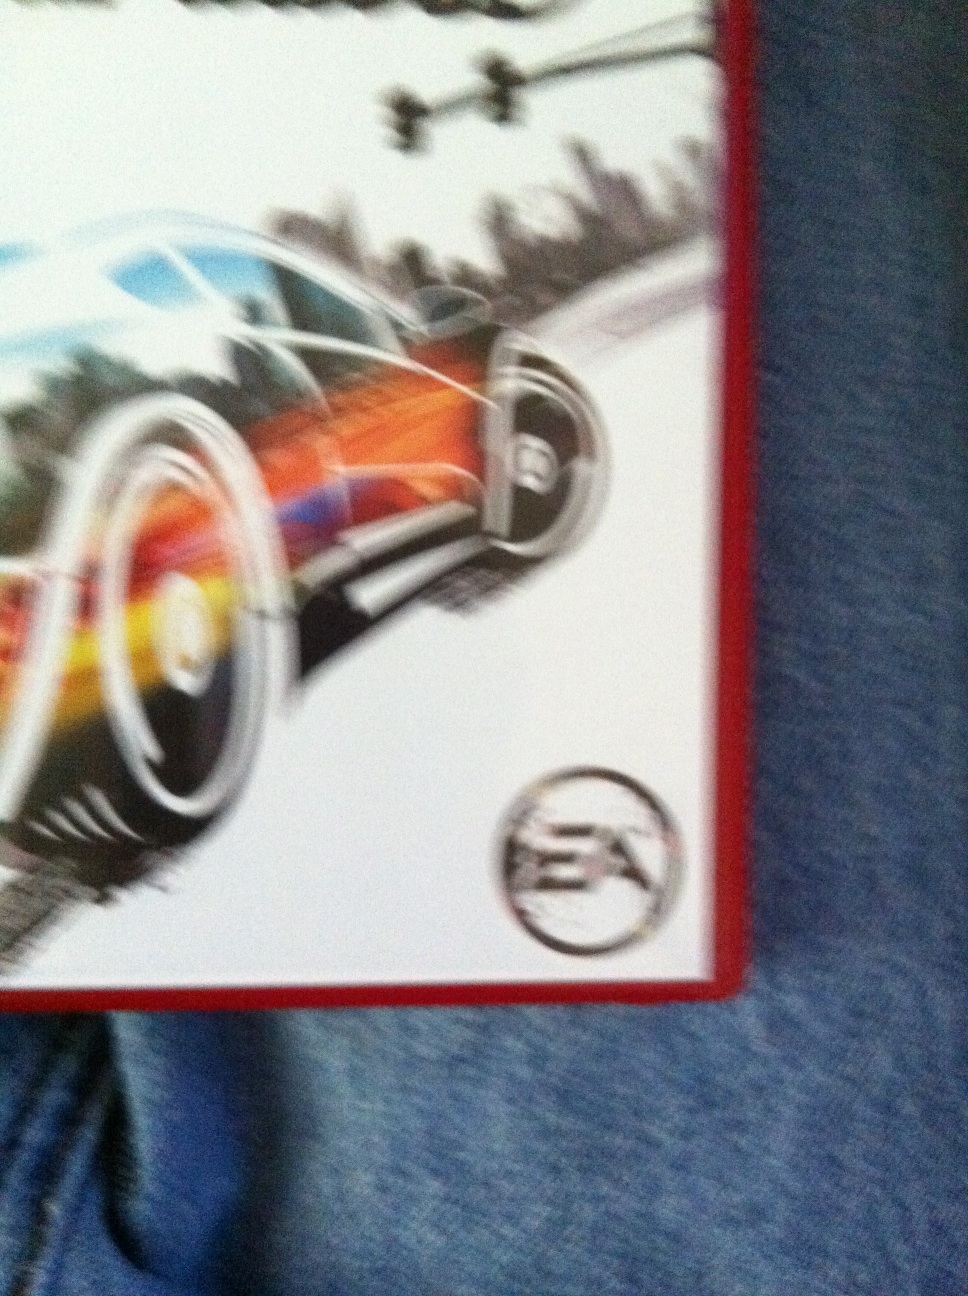Question: What game is this?
Answer: unanswerable